Cong Burn

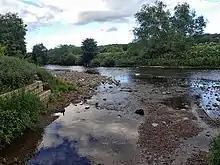
Confluence of the Cong Burn with the River Wear

The Cong Burn, also referred to as the Chester Burn, is a small river in County Durham, England. It has its origin in a number of streams, among them Wheatley Green Burn, that rise on the southern and eastern slopes of Wheatley Hill, north of the village of Burnhope, and other streams, principally Whiteside Burn, that have their source on the southern slopes of Wheatley Hill and the northern slopes of Taylor's Hill, just east of Burnhope.